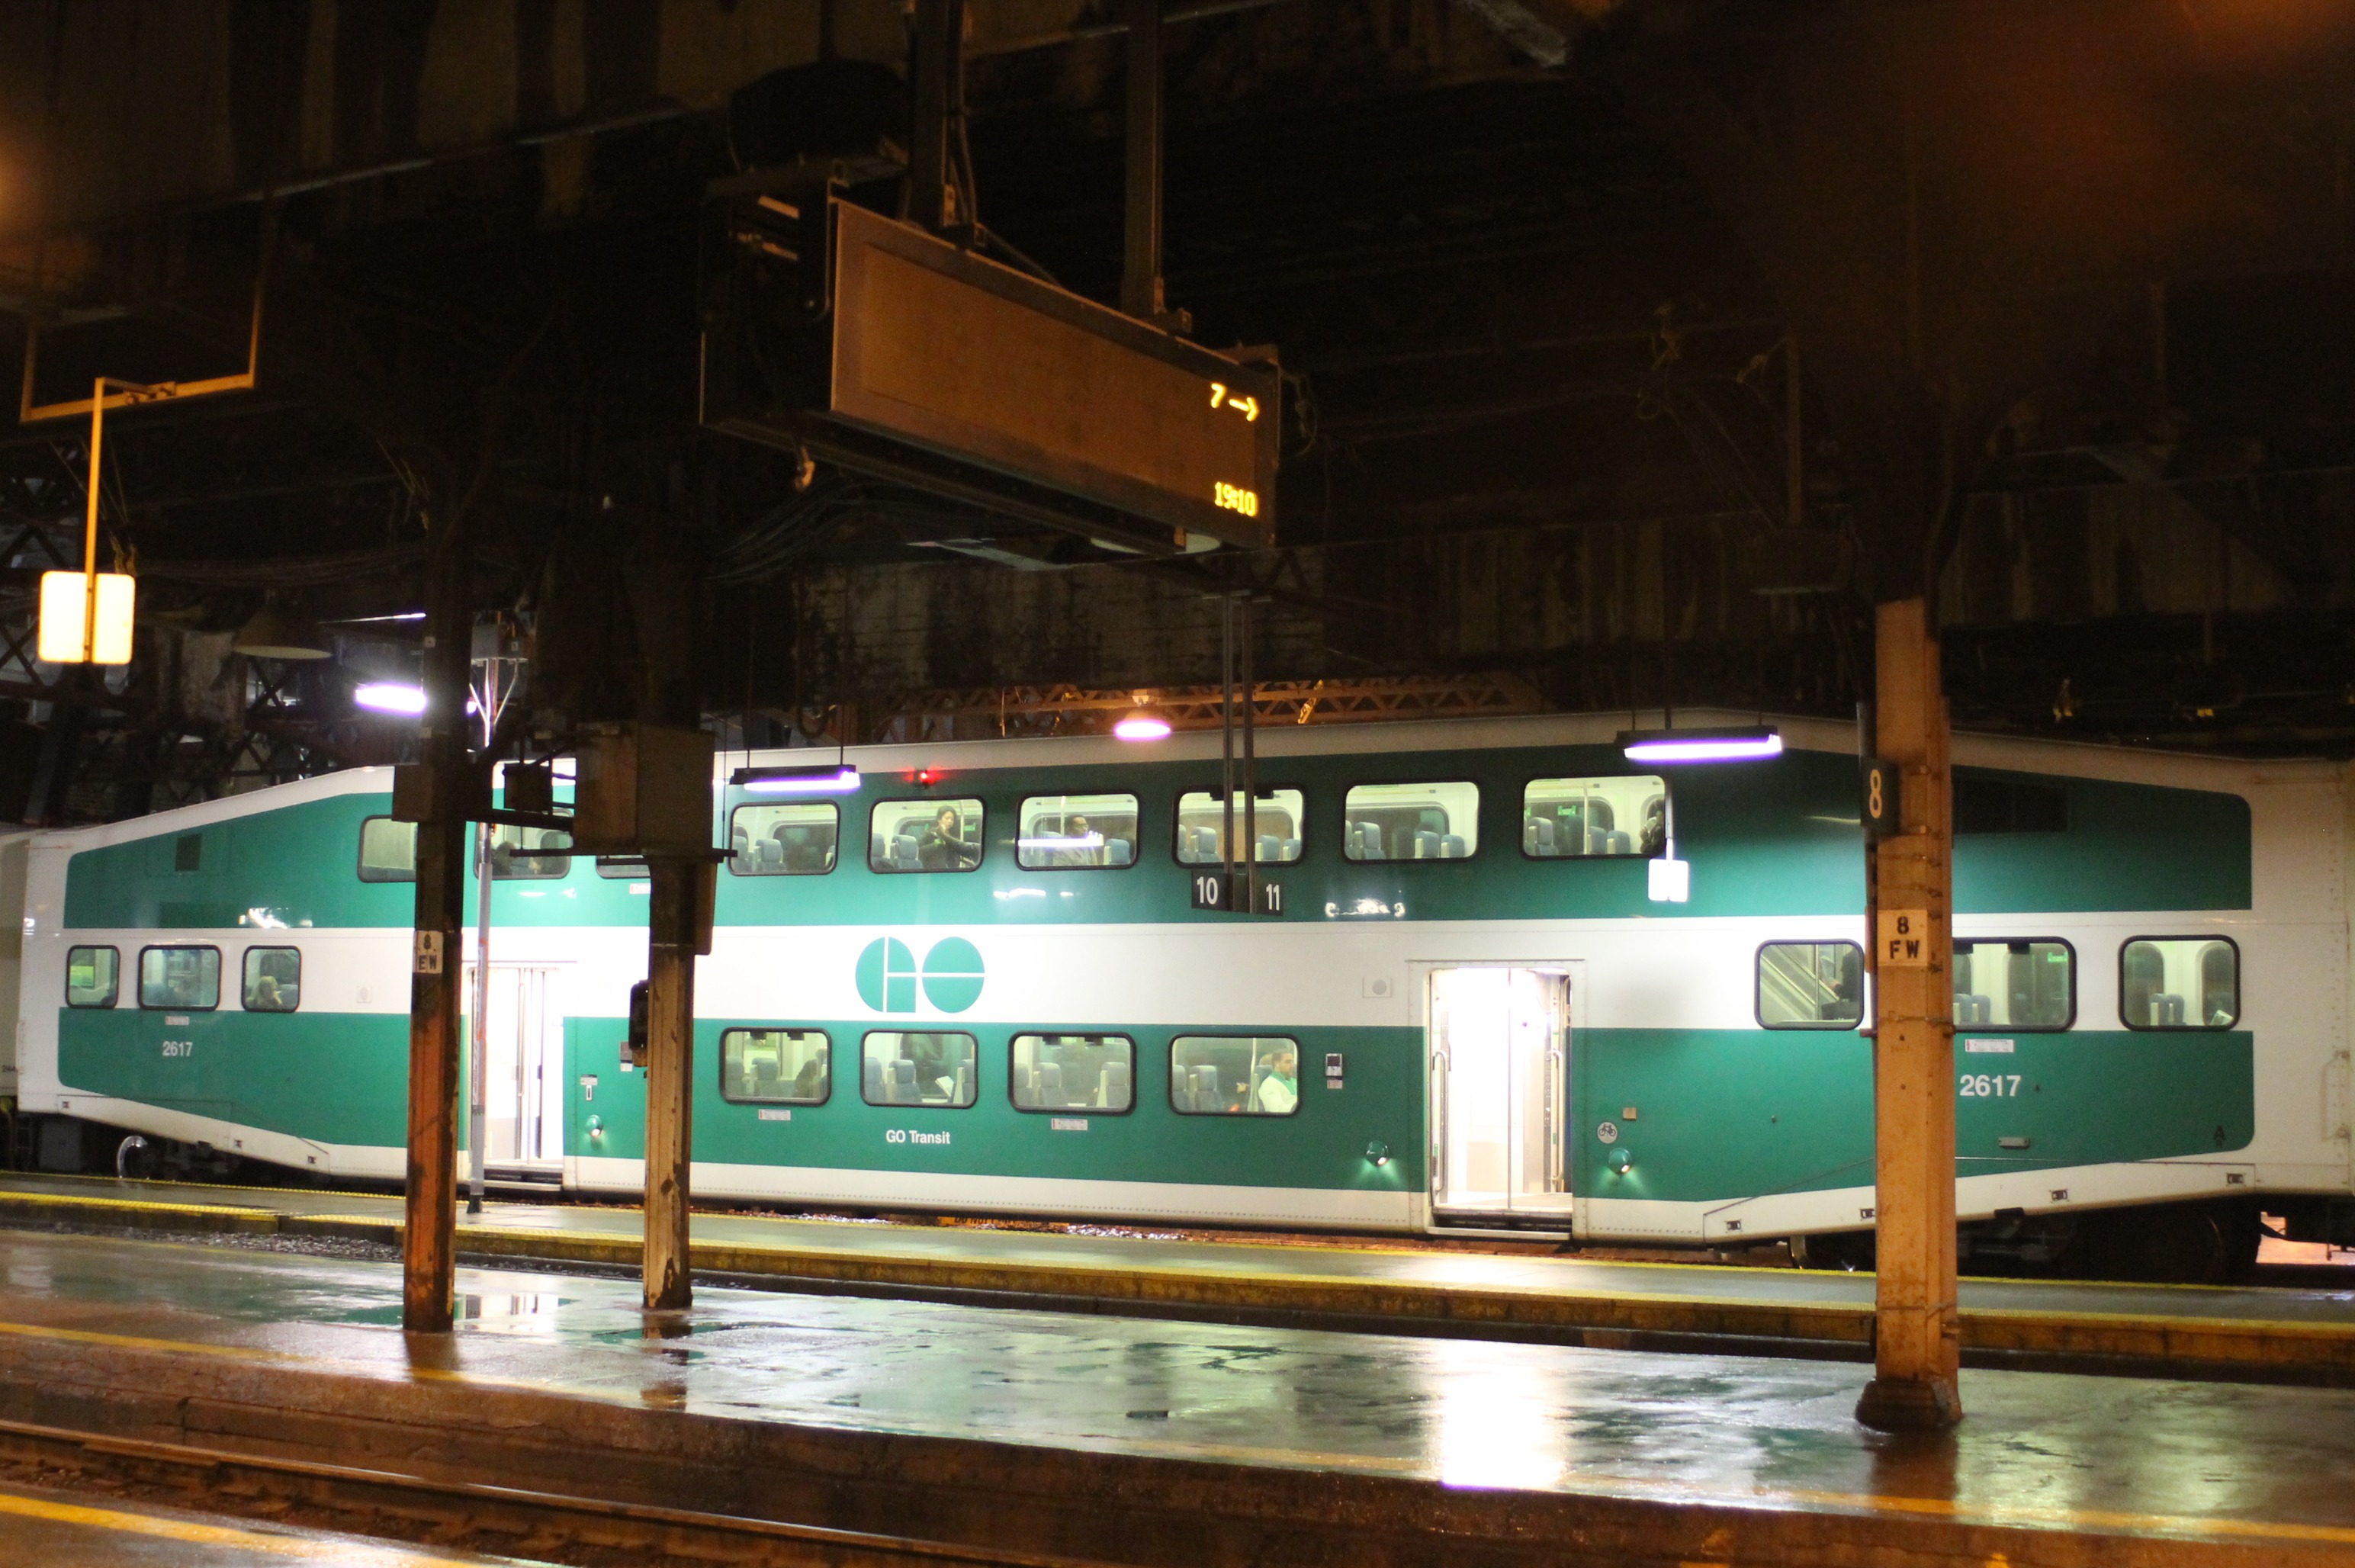
track, railway, railroad, car, night, train, travel, commute, subway, metro, underground, transport, vehicle, journey, traveler, station, platform, speed, trip, lighting, public transport, express, departure, locomotive, arrival, public, passenger